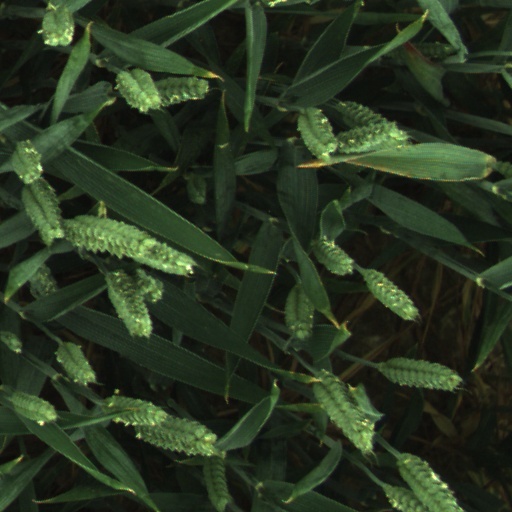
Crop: wheat